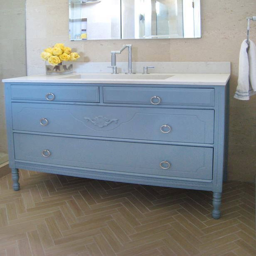
bathroom vanity from an old dresser